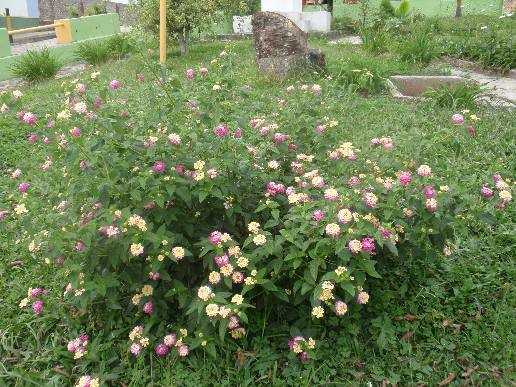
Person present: No